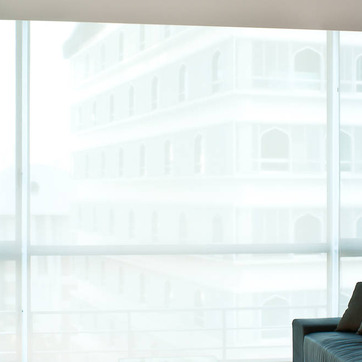
Material: glass